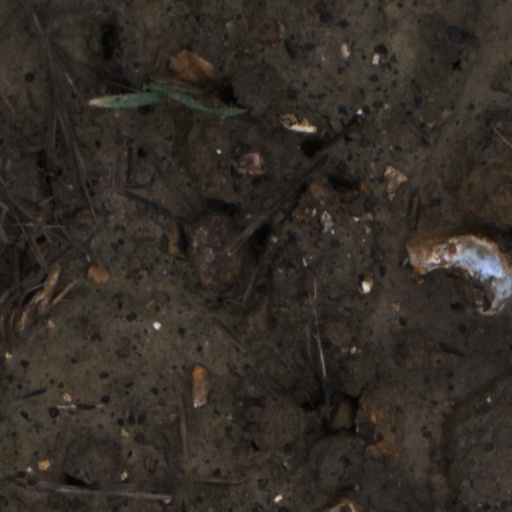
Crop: wheat